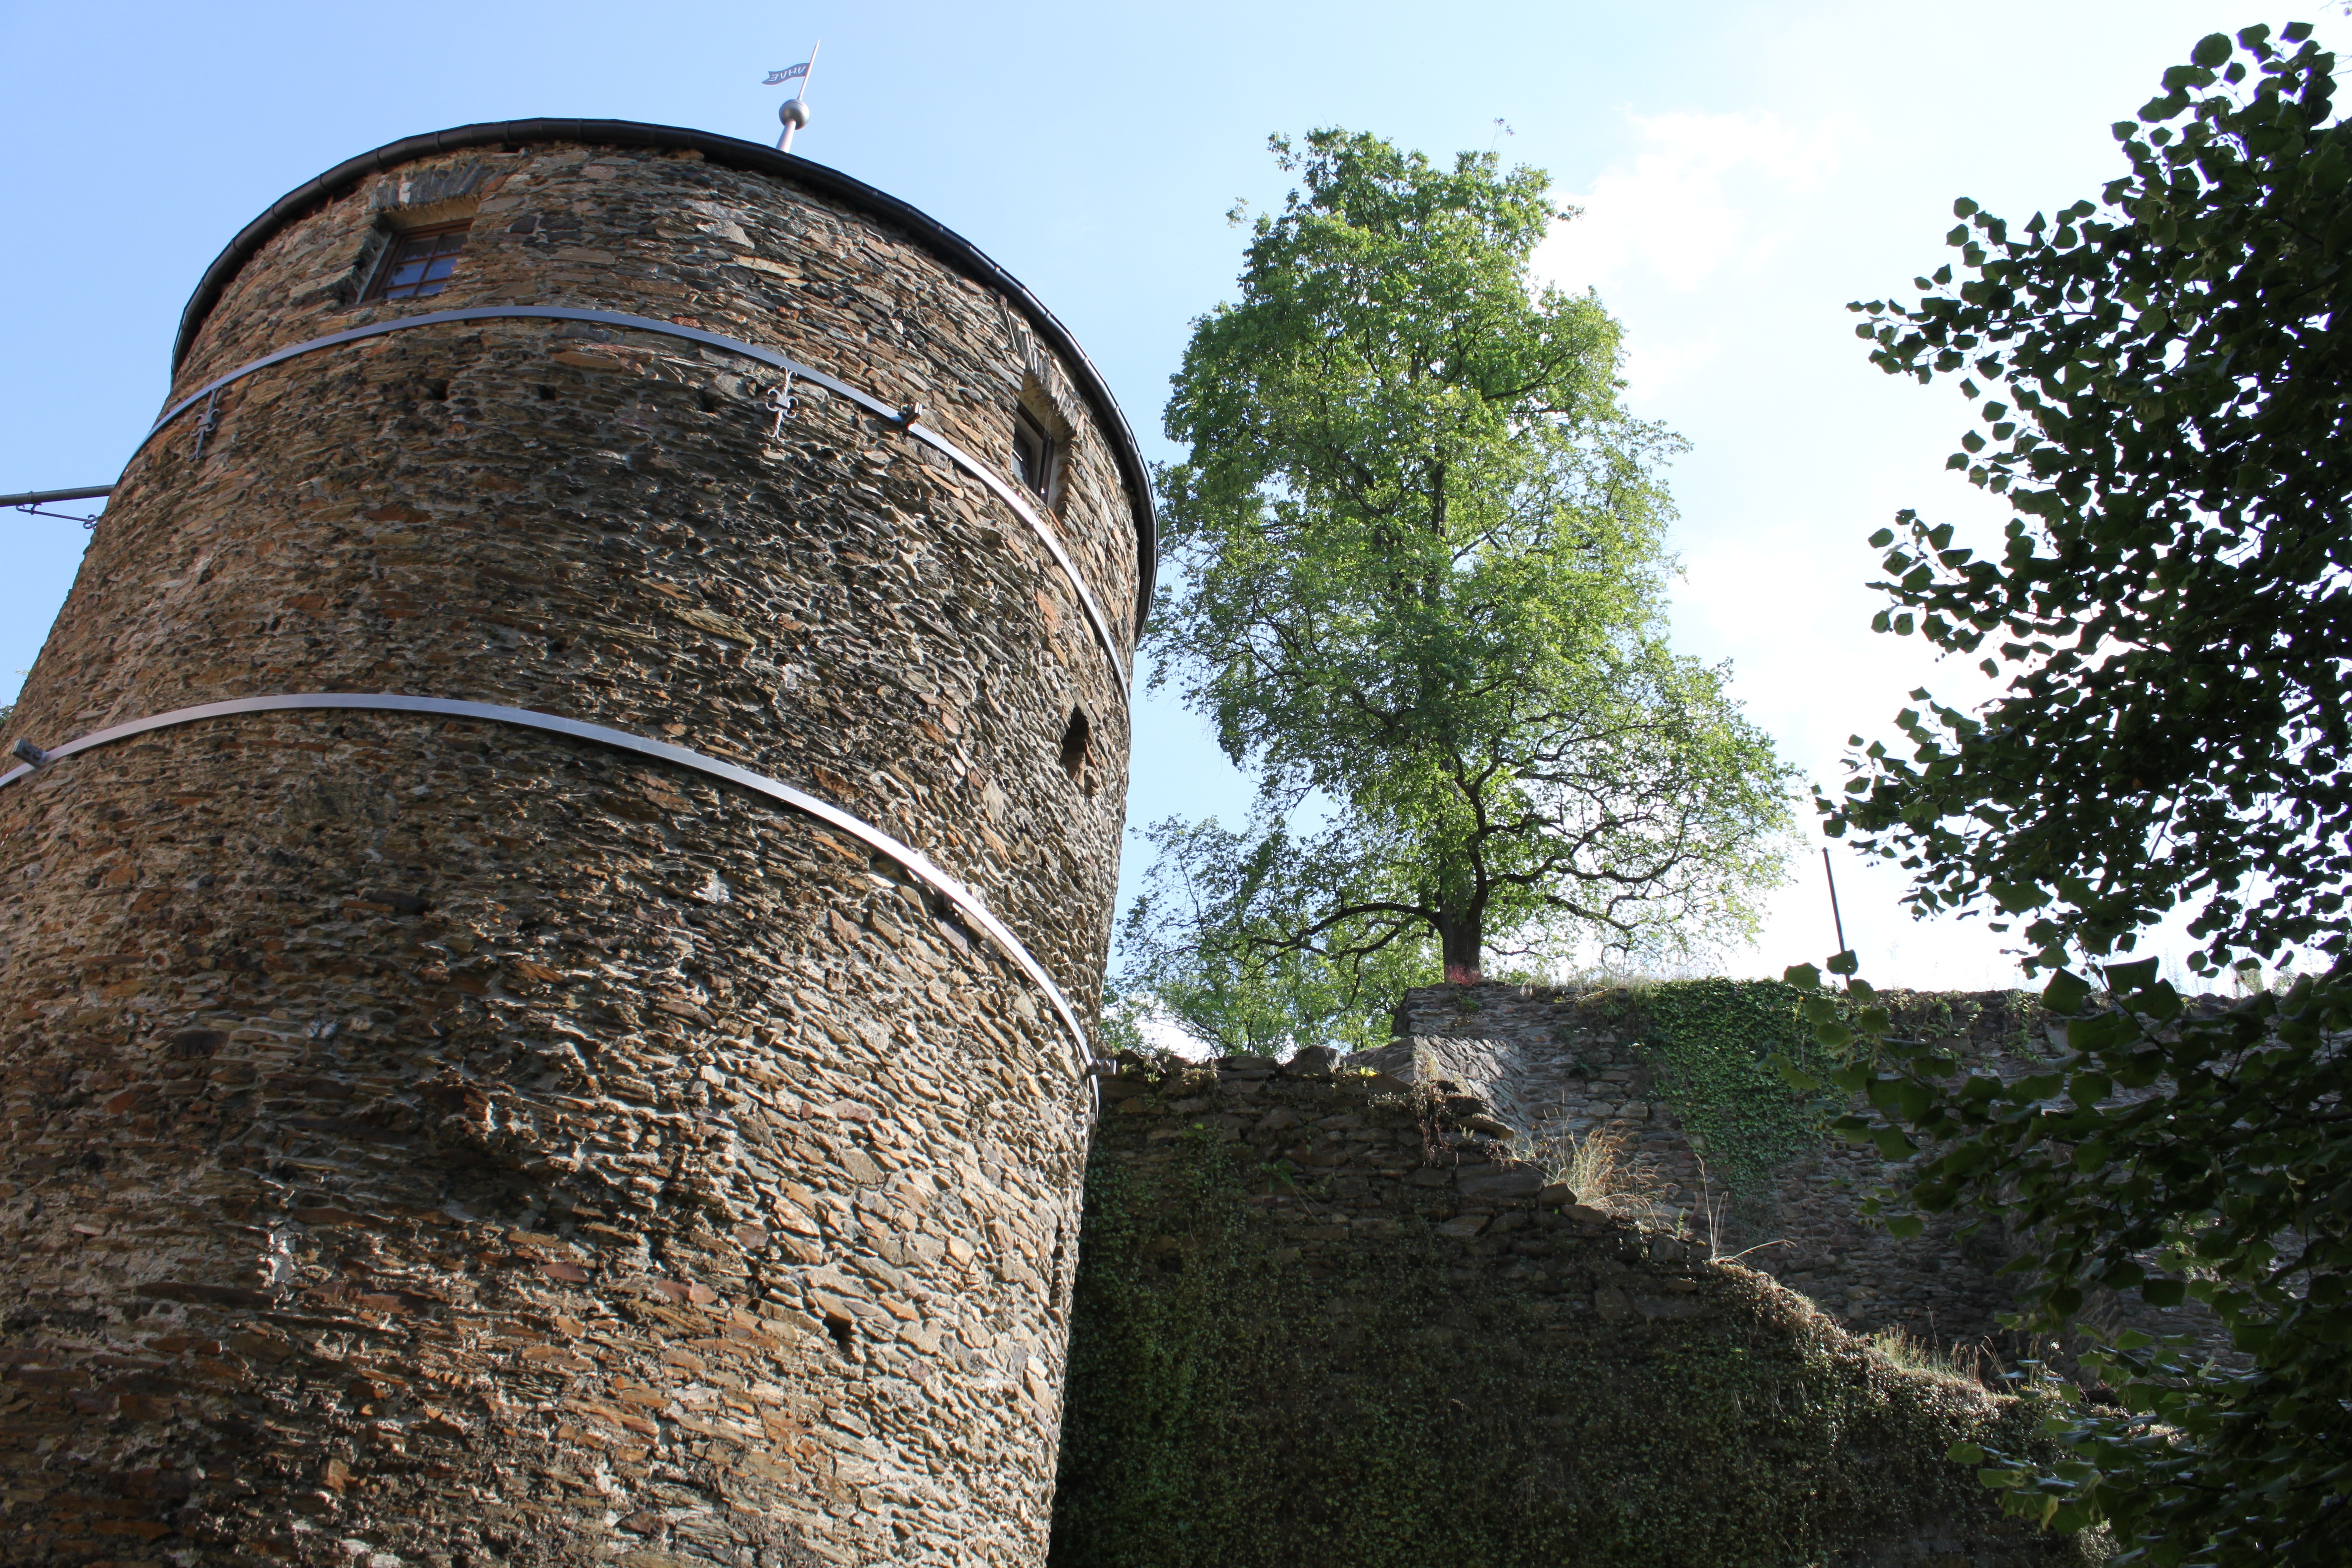
landscape, building, wall, tower, fortification, waterway, ruins, rural area, burgruine, ancient history, magpie mountain